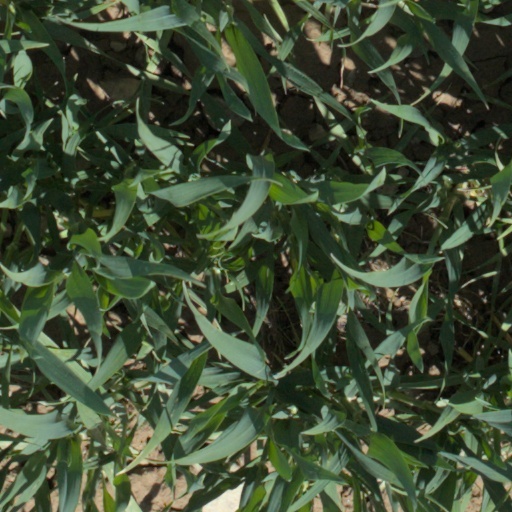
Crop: wheat